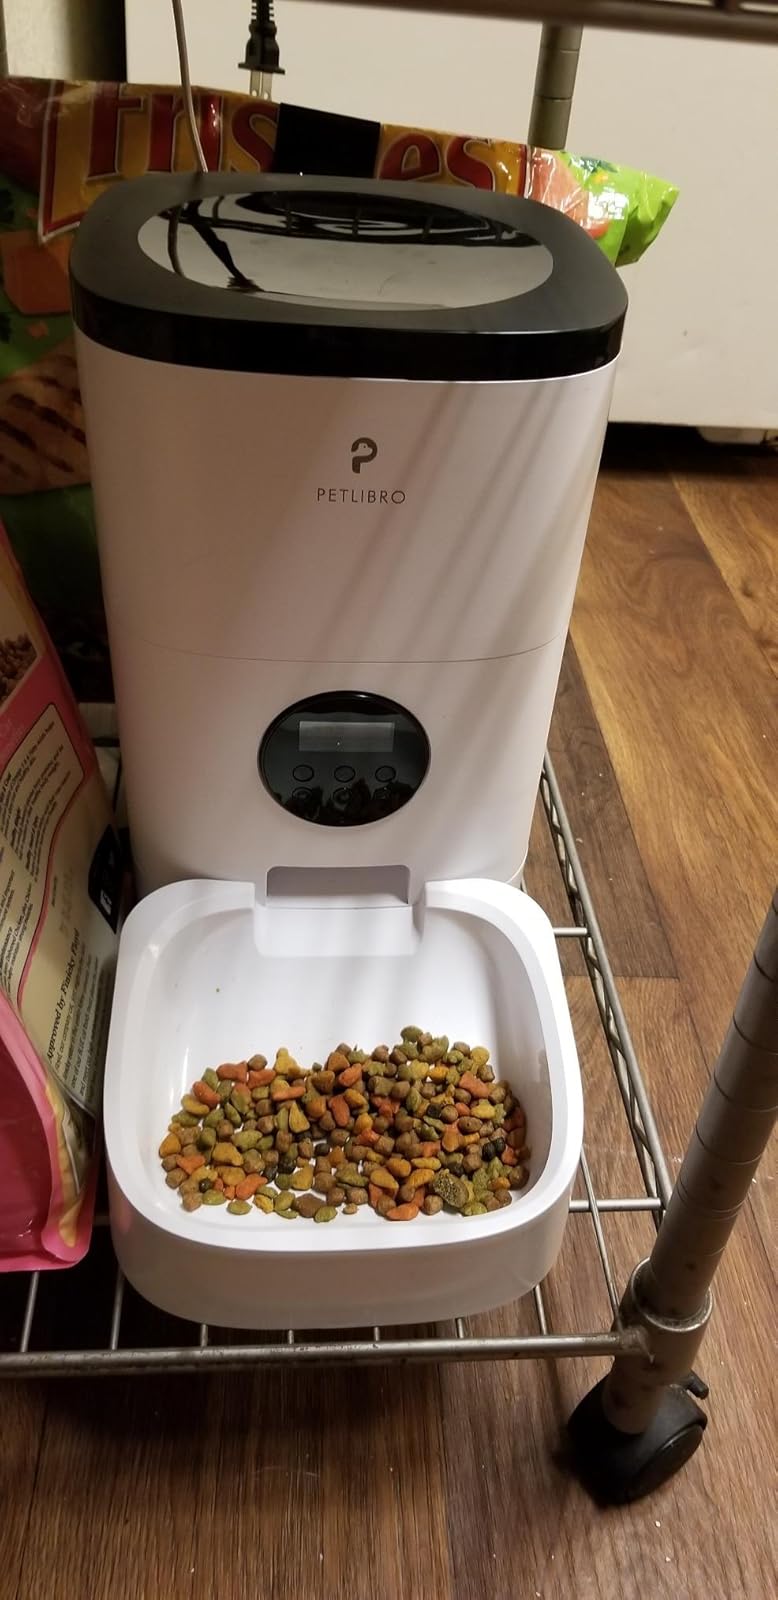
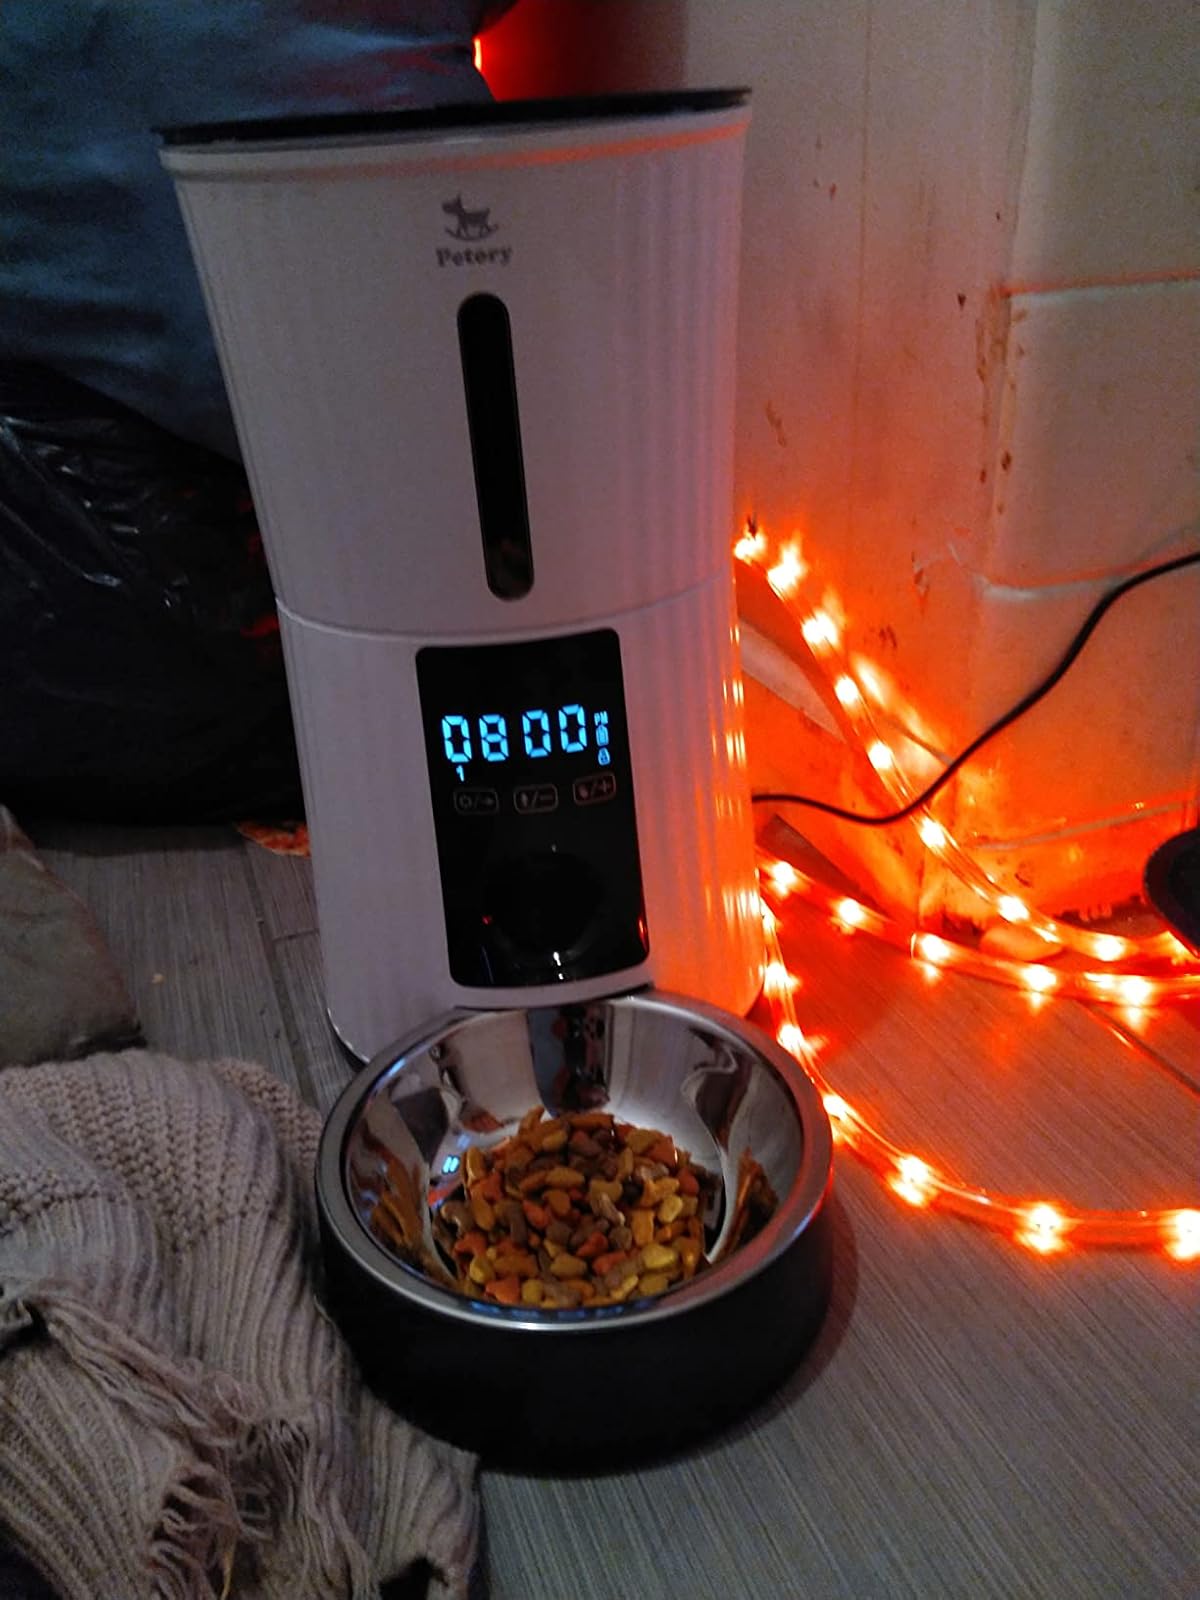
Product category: items_feeder
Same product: no